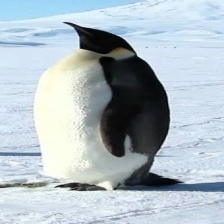
Species: EMPEROR PENGUIN
Scientific name: APTENODYTES FORSTERI
ImageNet parent category: king_penguin